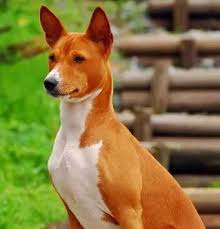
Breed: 243-n000103-basenji